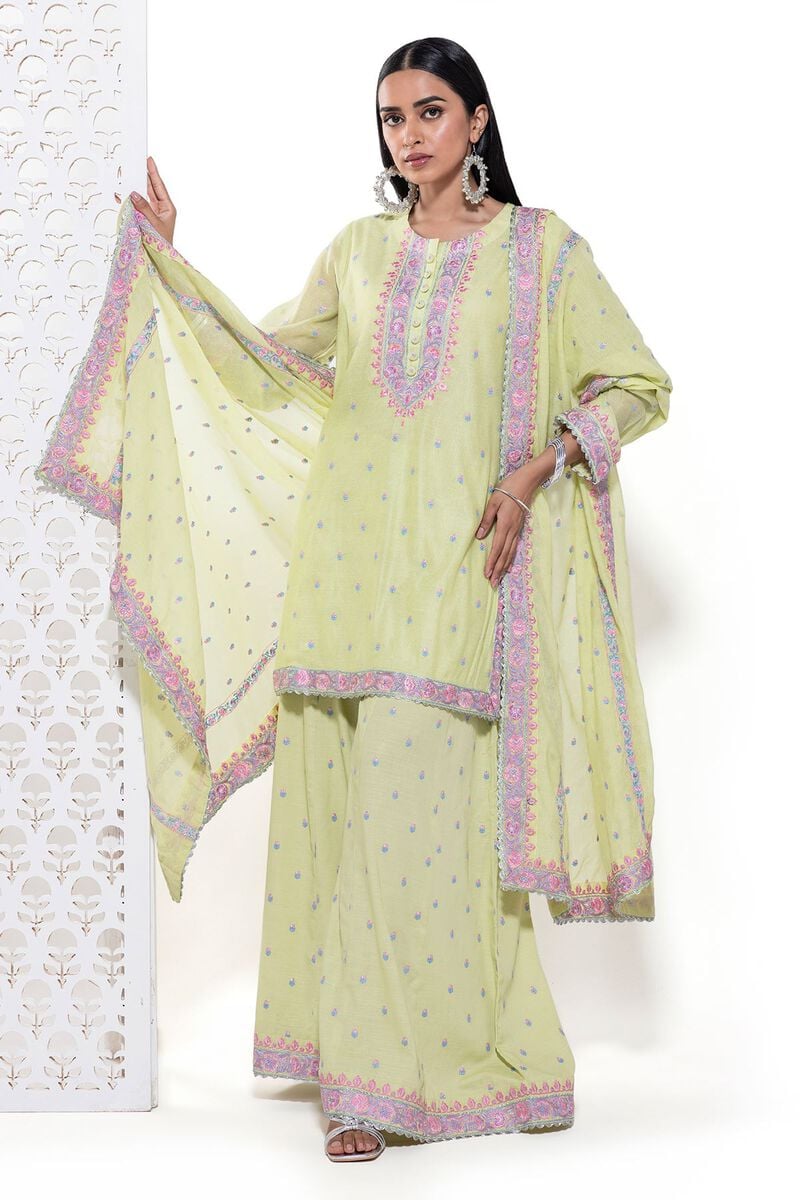
lime multi embroidered chiffon salwar